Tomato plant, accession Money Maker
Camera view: vertical (180 deg); turntable rotation: 240 degrees
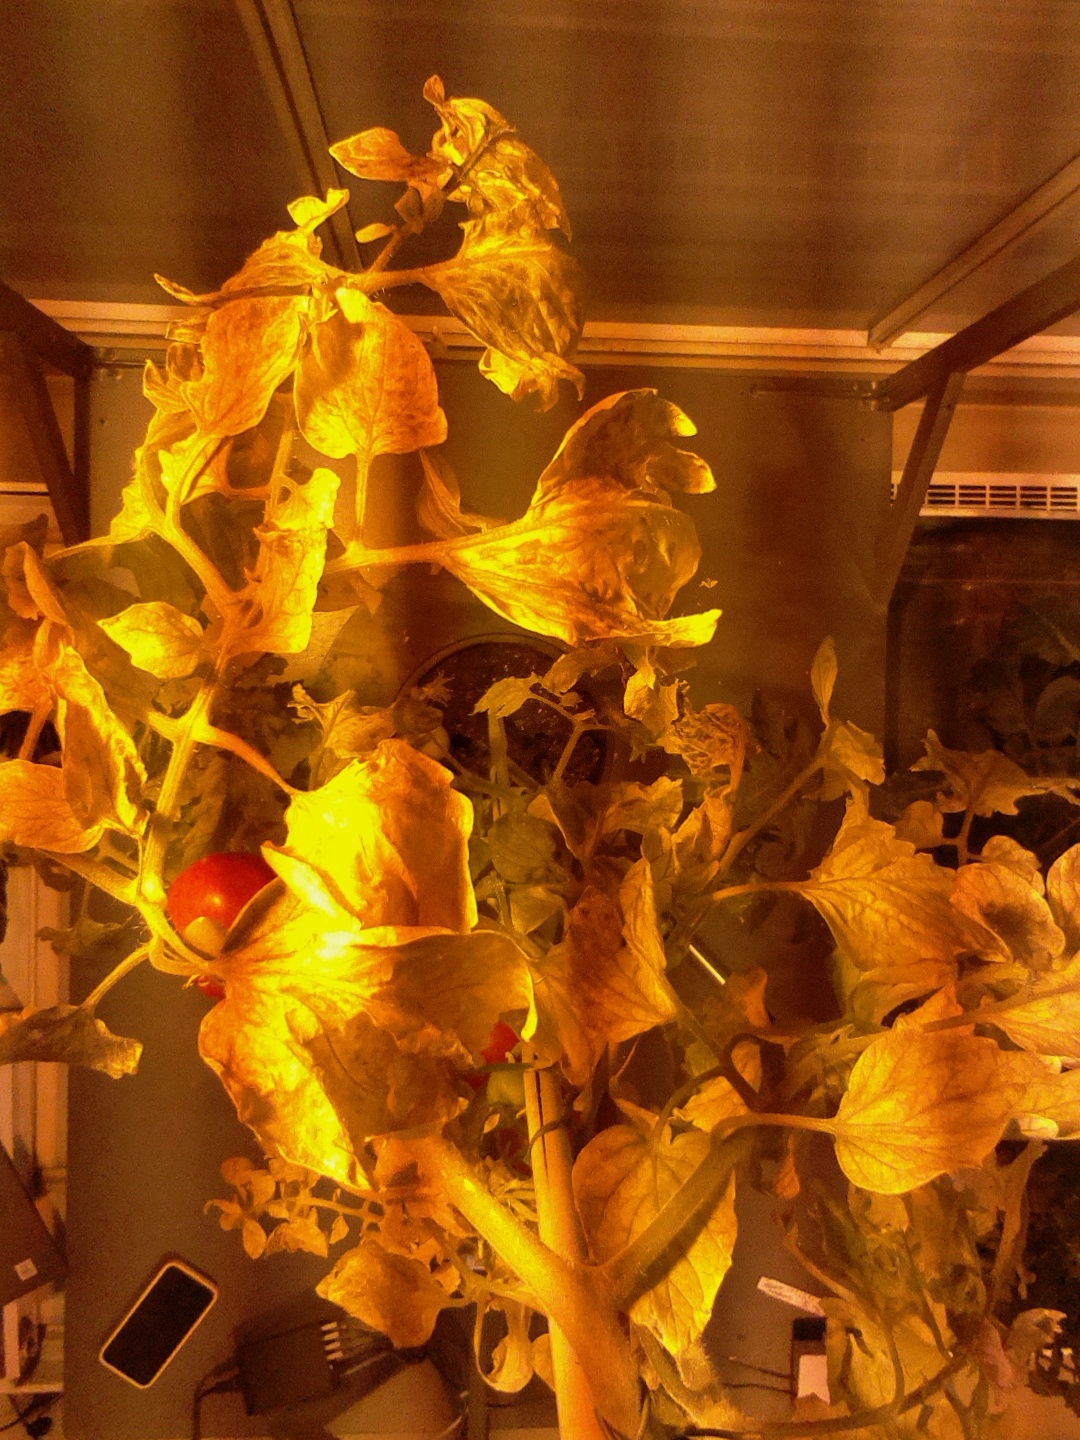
BBCH growth stage 86: 60%-70% of fruits show typical fully ripe color